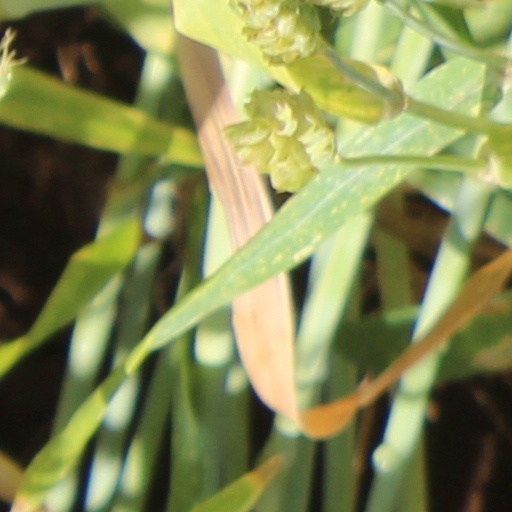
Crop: wheat